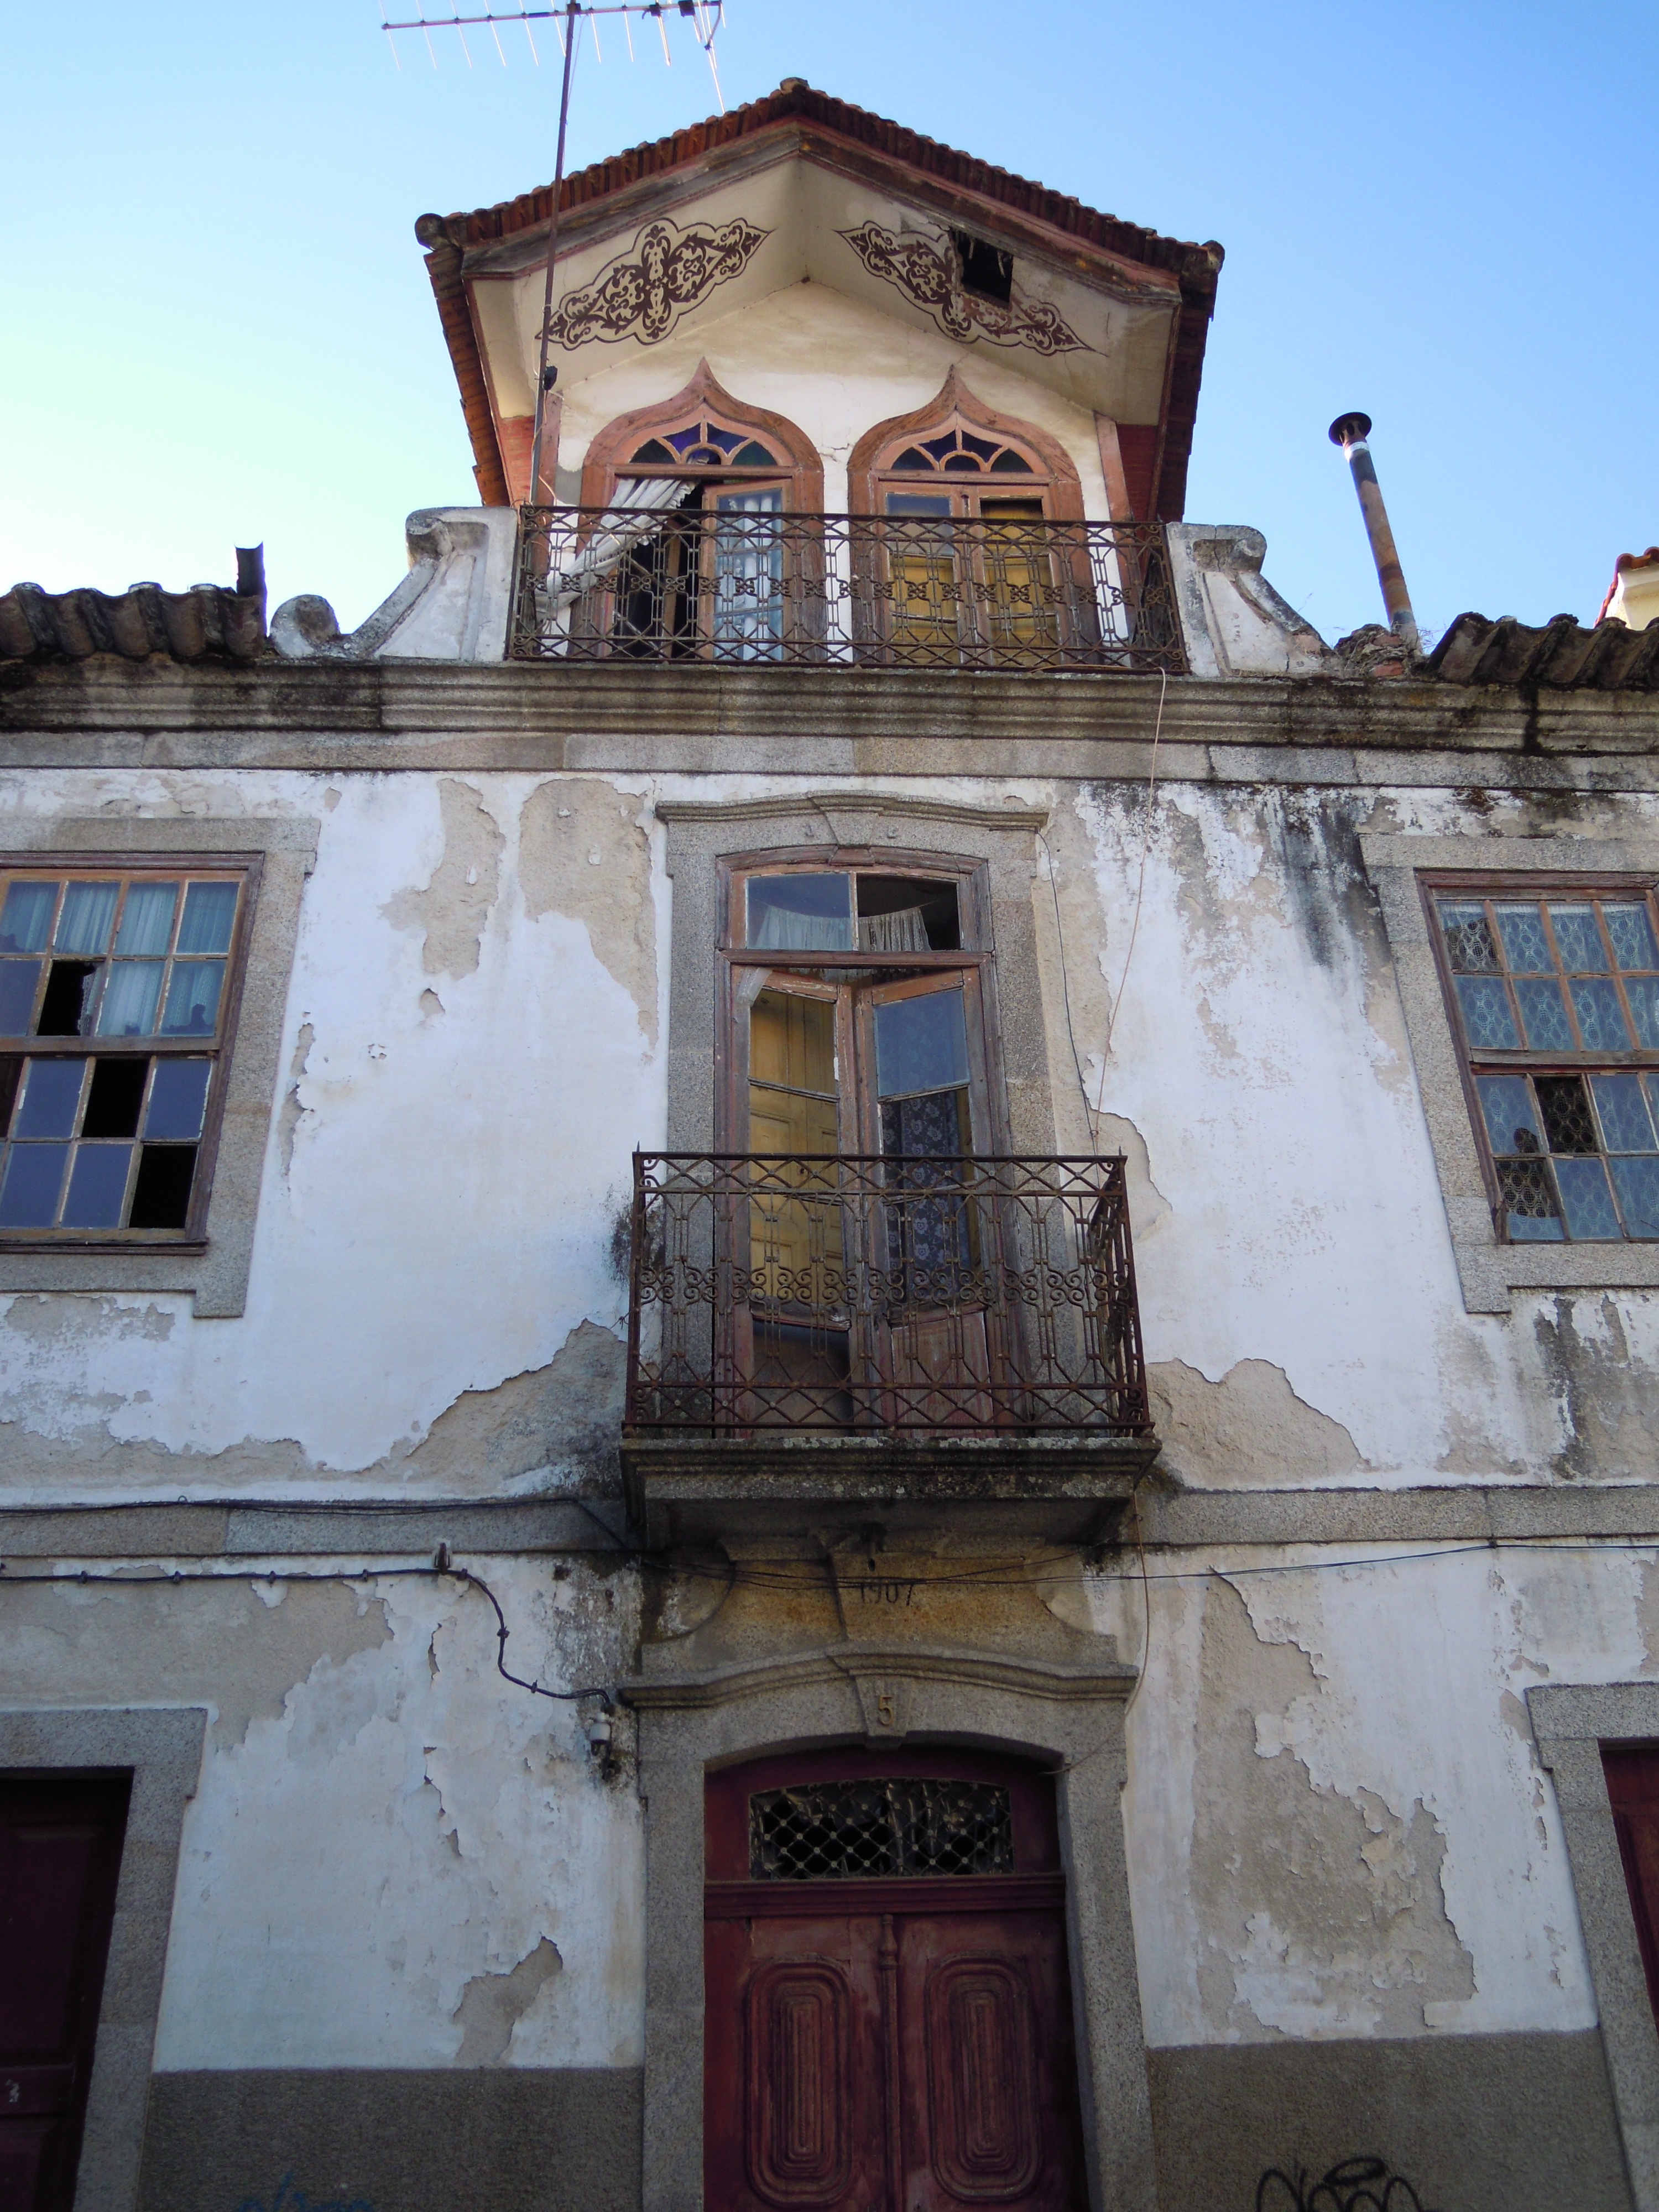
architecture, house, town, building, facade, church, portugal, synagogue, urban area, ancient history, human settlement